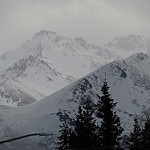
Scene: Outdoor